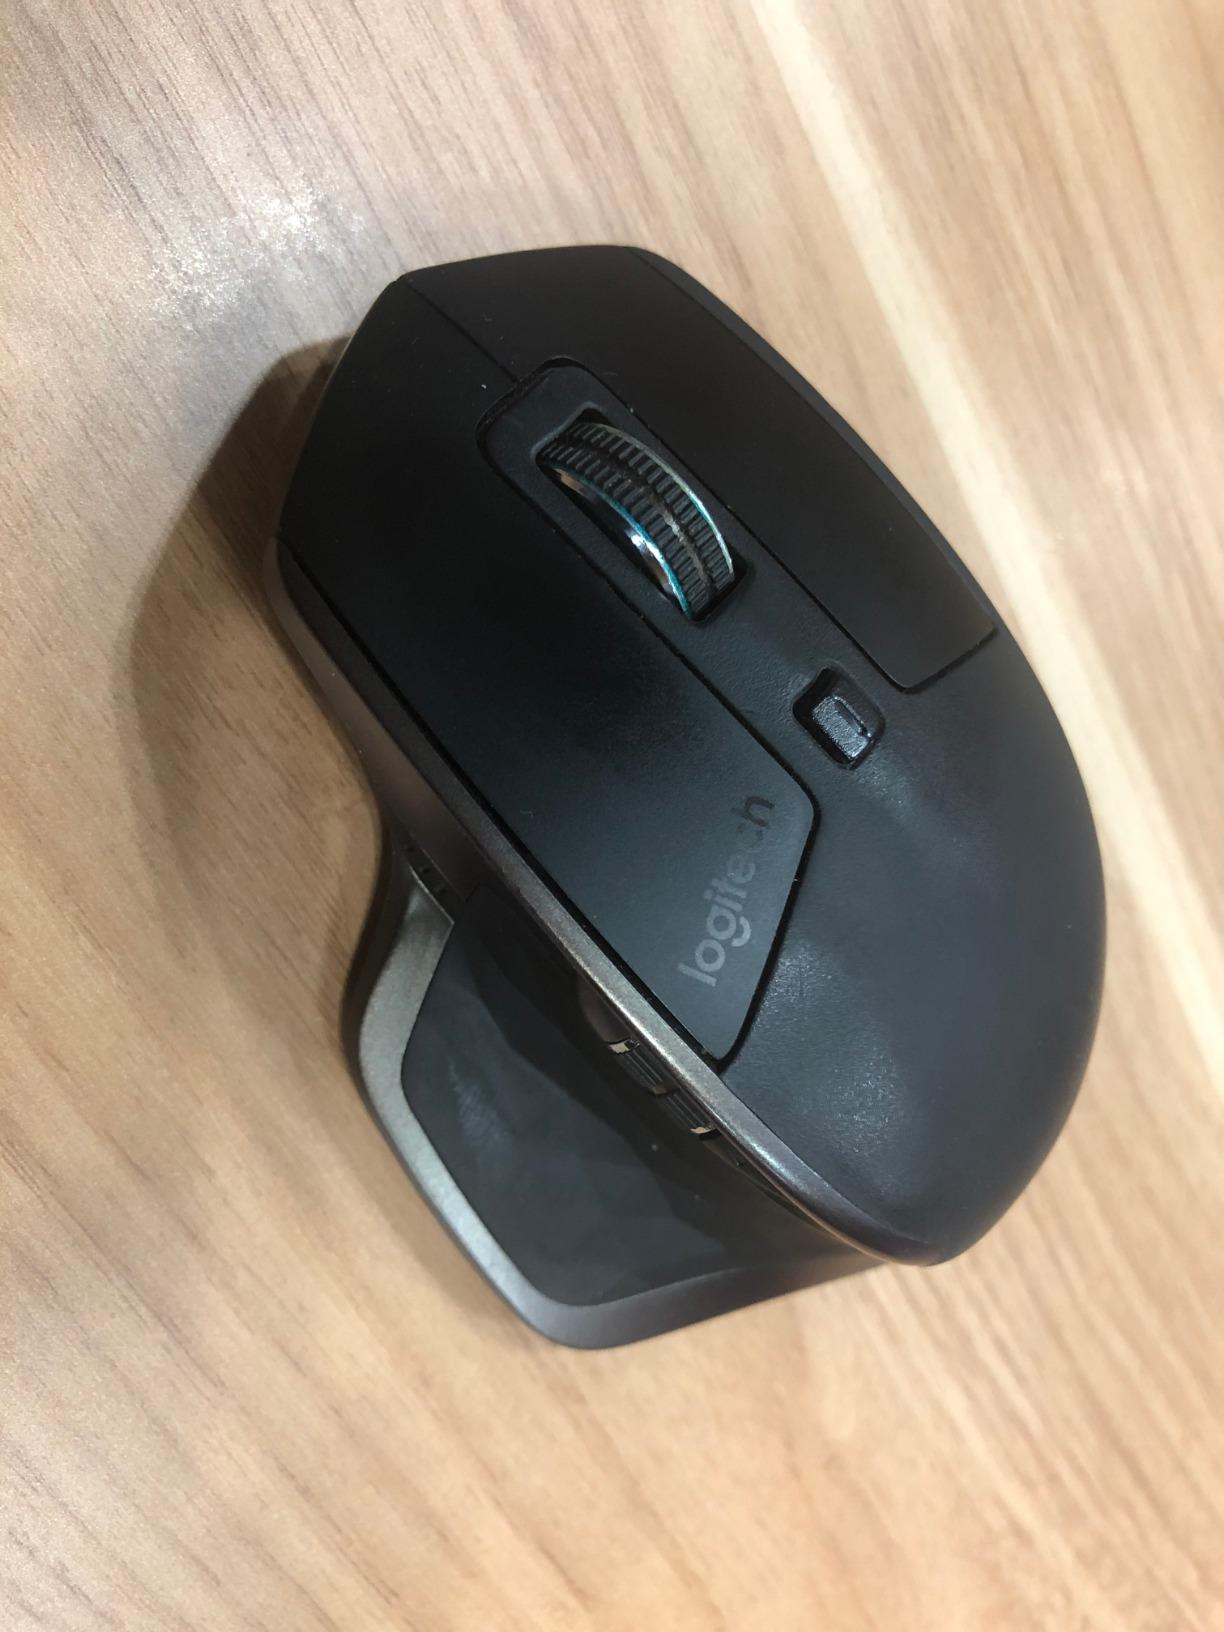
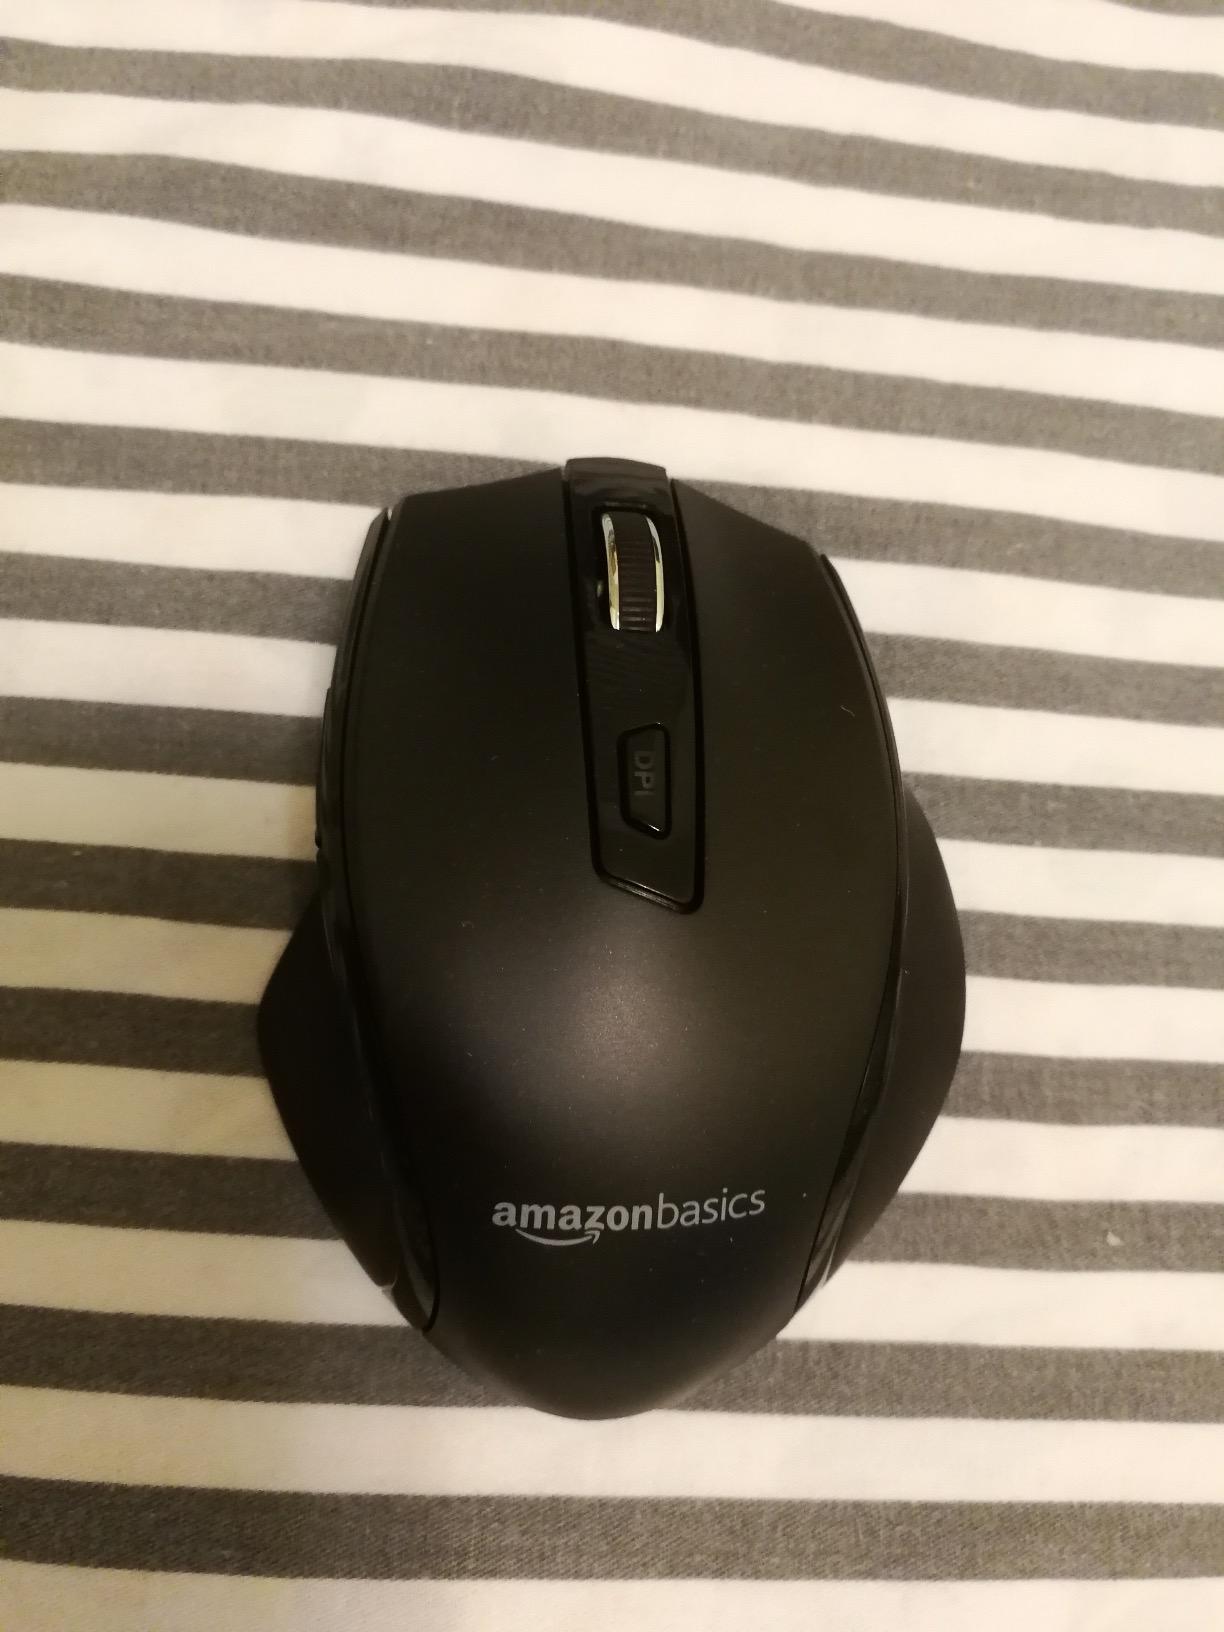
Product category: mouse
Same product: no